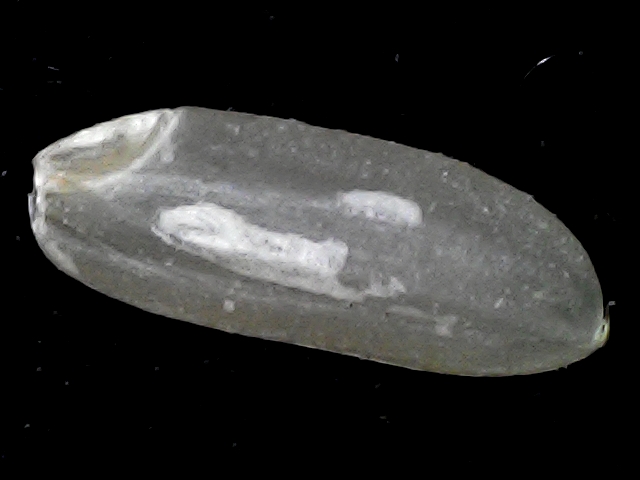
Rice variety: BD72